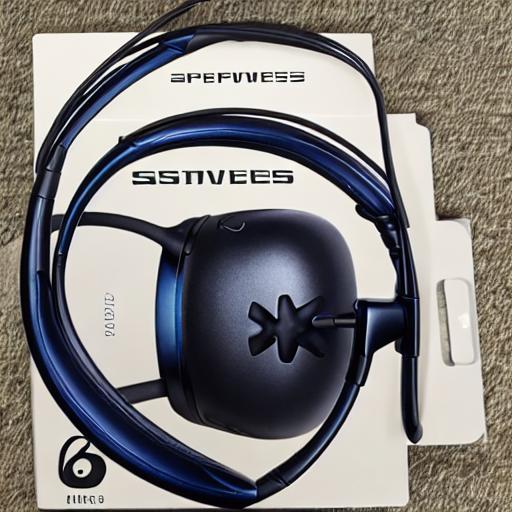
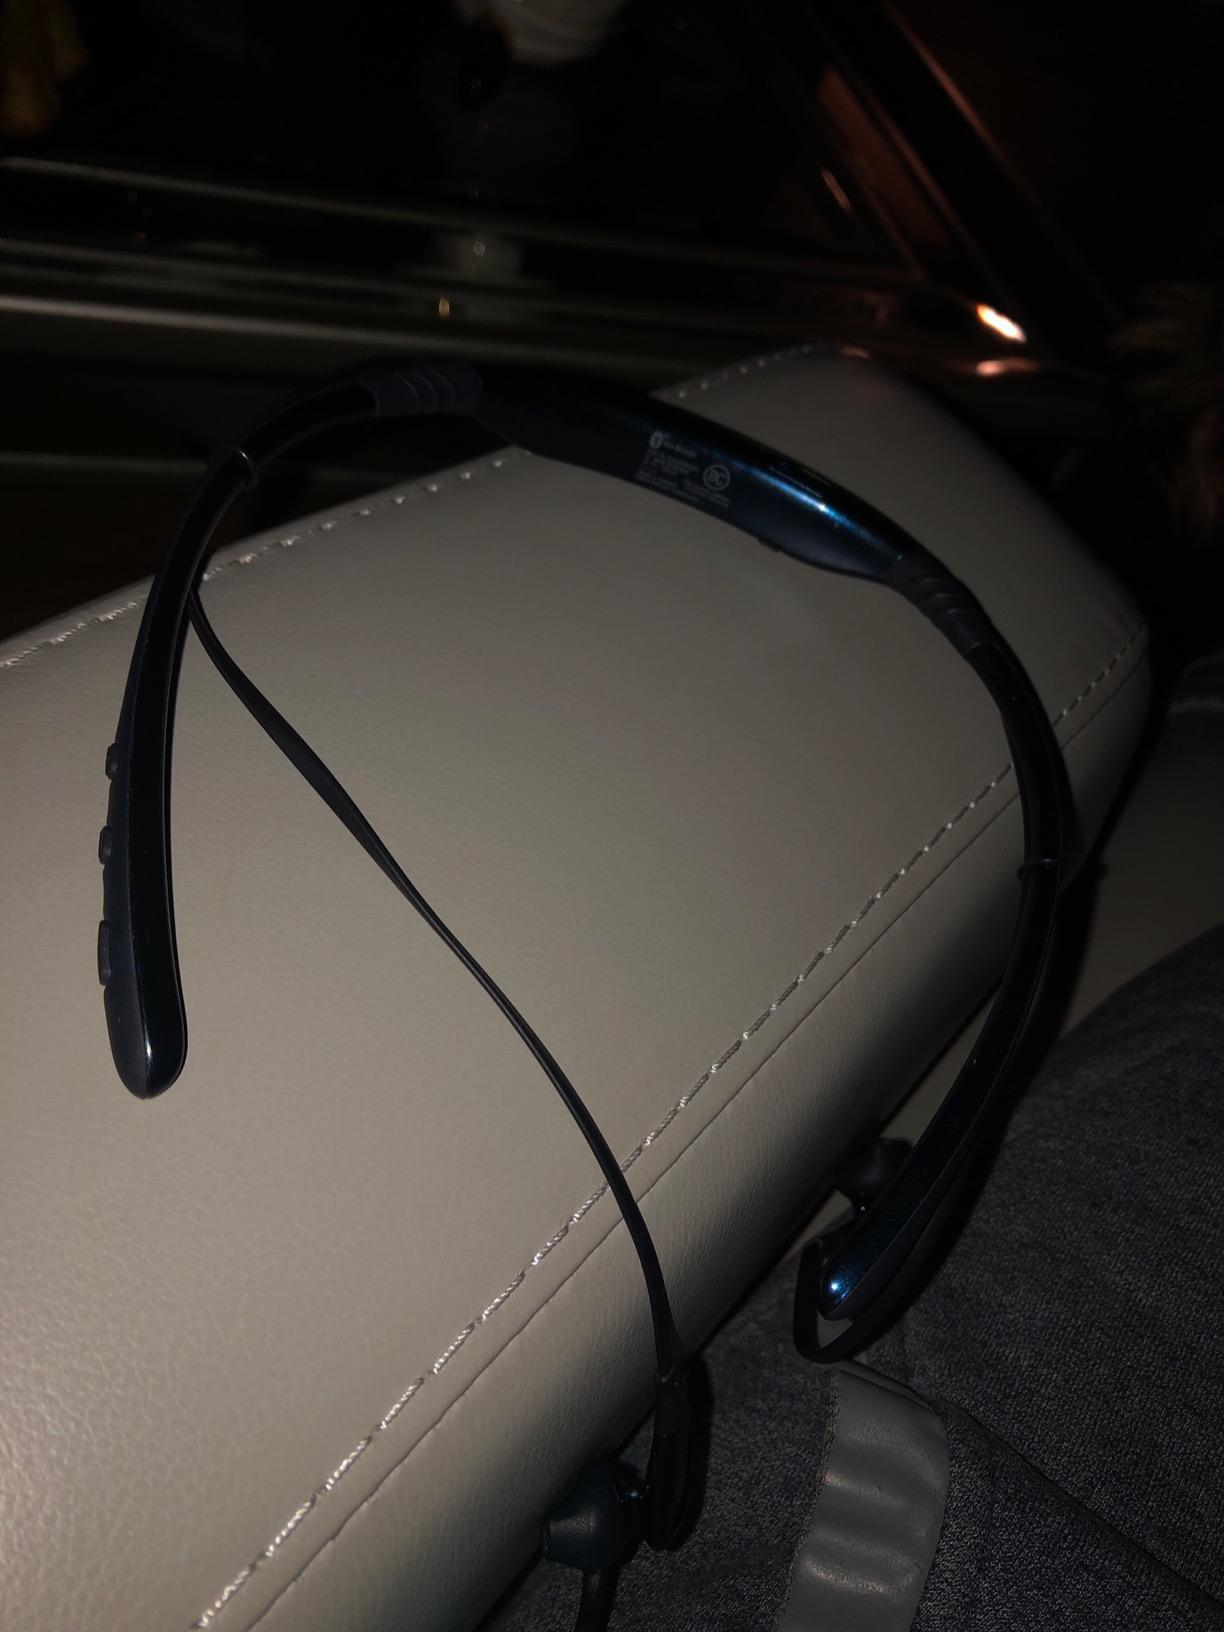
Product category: headphones
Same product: no